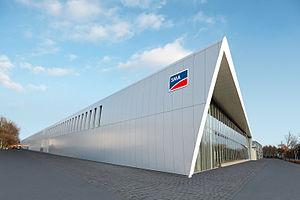
SMA Solar Technology AG est un fabricant allemand d'onduleurs pour installations photovoltaïques destinées à l'injection du courant sur le réseau, à des systèmes autonomes ou à des systèmes de secours. Il s'agit du premier fabricant mondial en termes de chiffre d'affaires et le plus connu en France.